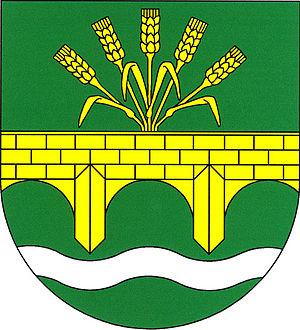
Odrava est une commune du district de Cheb, dans la région de Karlovy Vary, en République tchèque. Sa population s'élevait à 256 habitants en 2018.